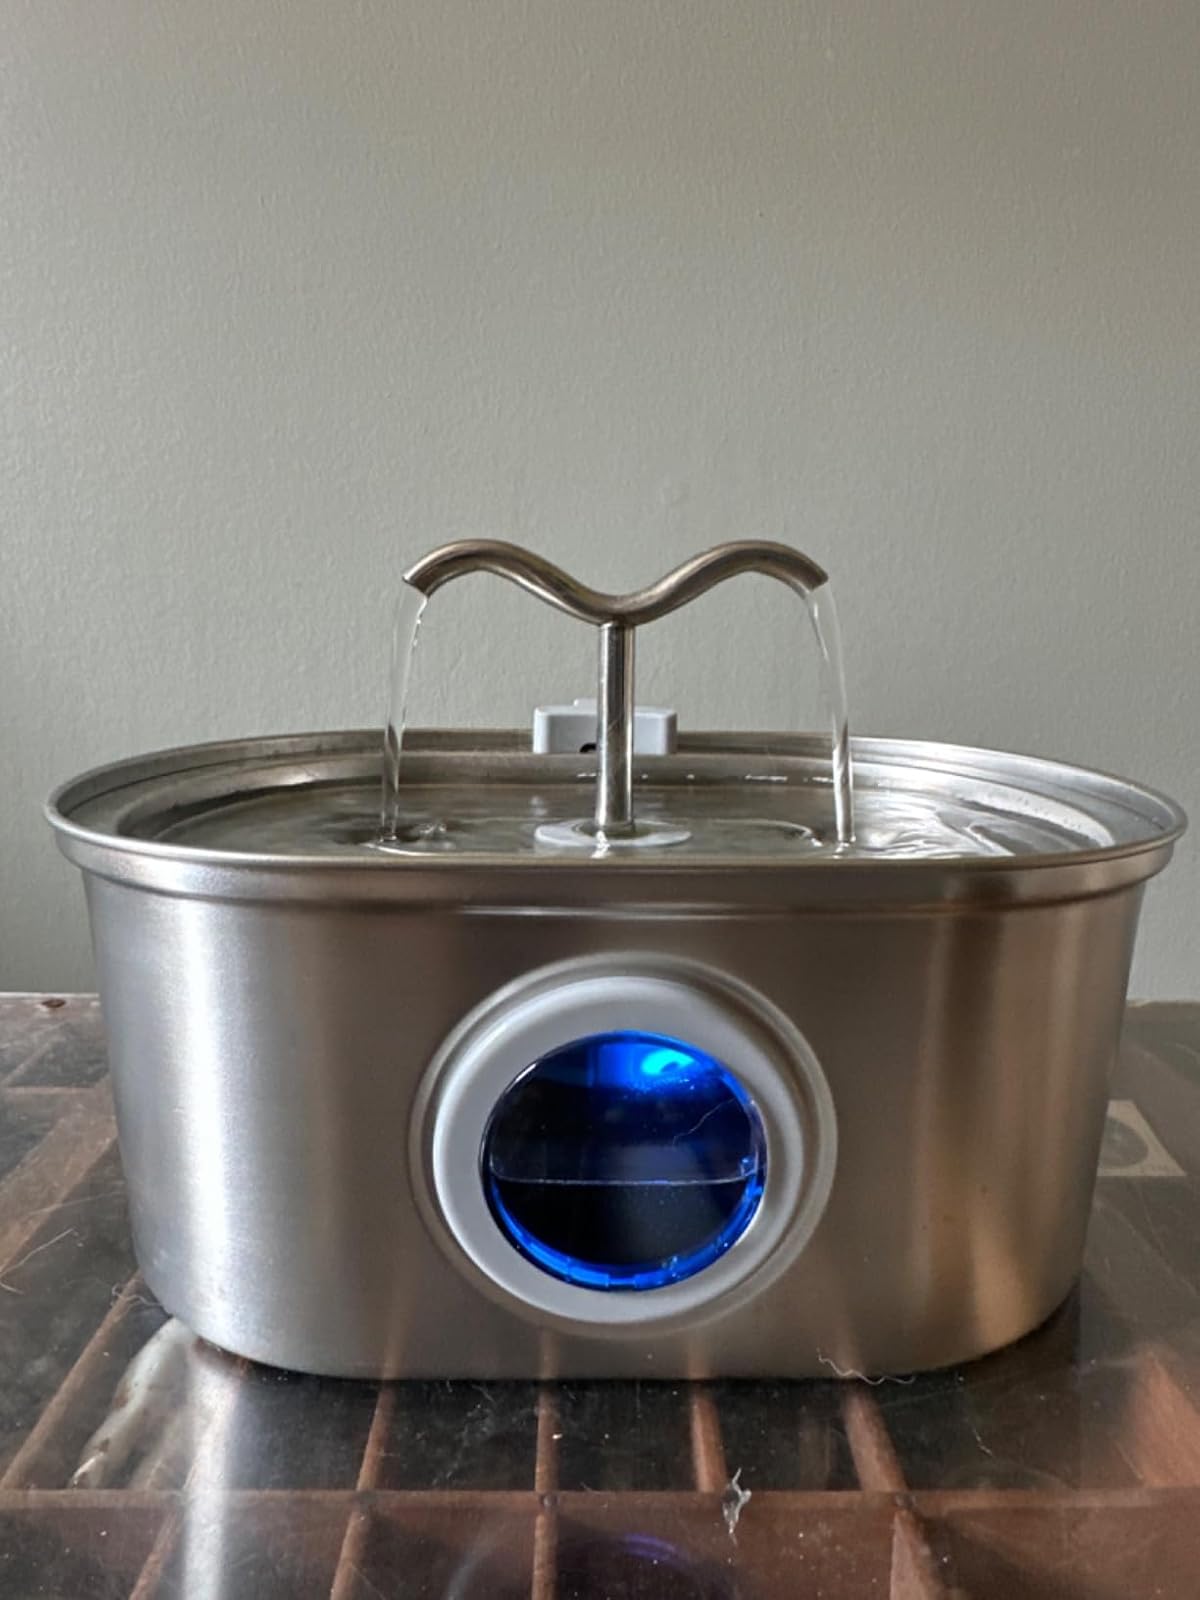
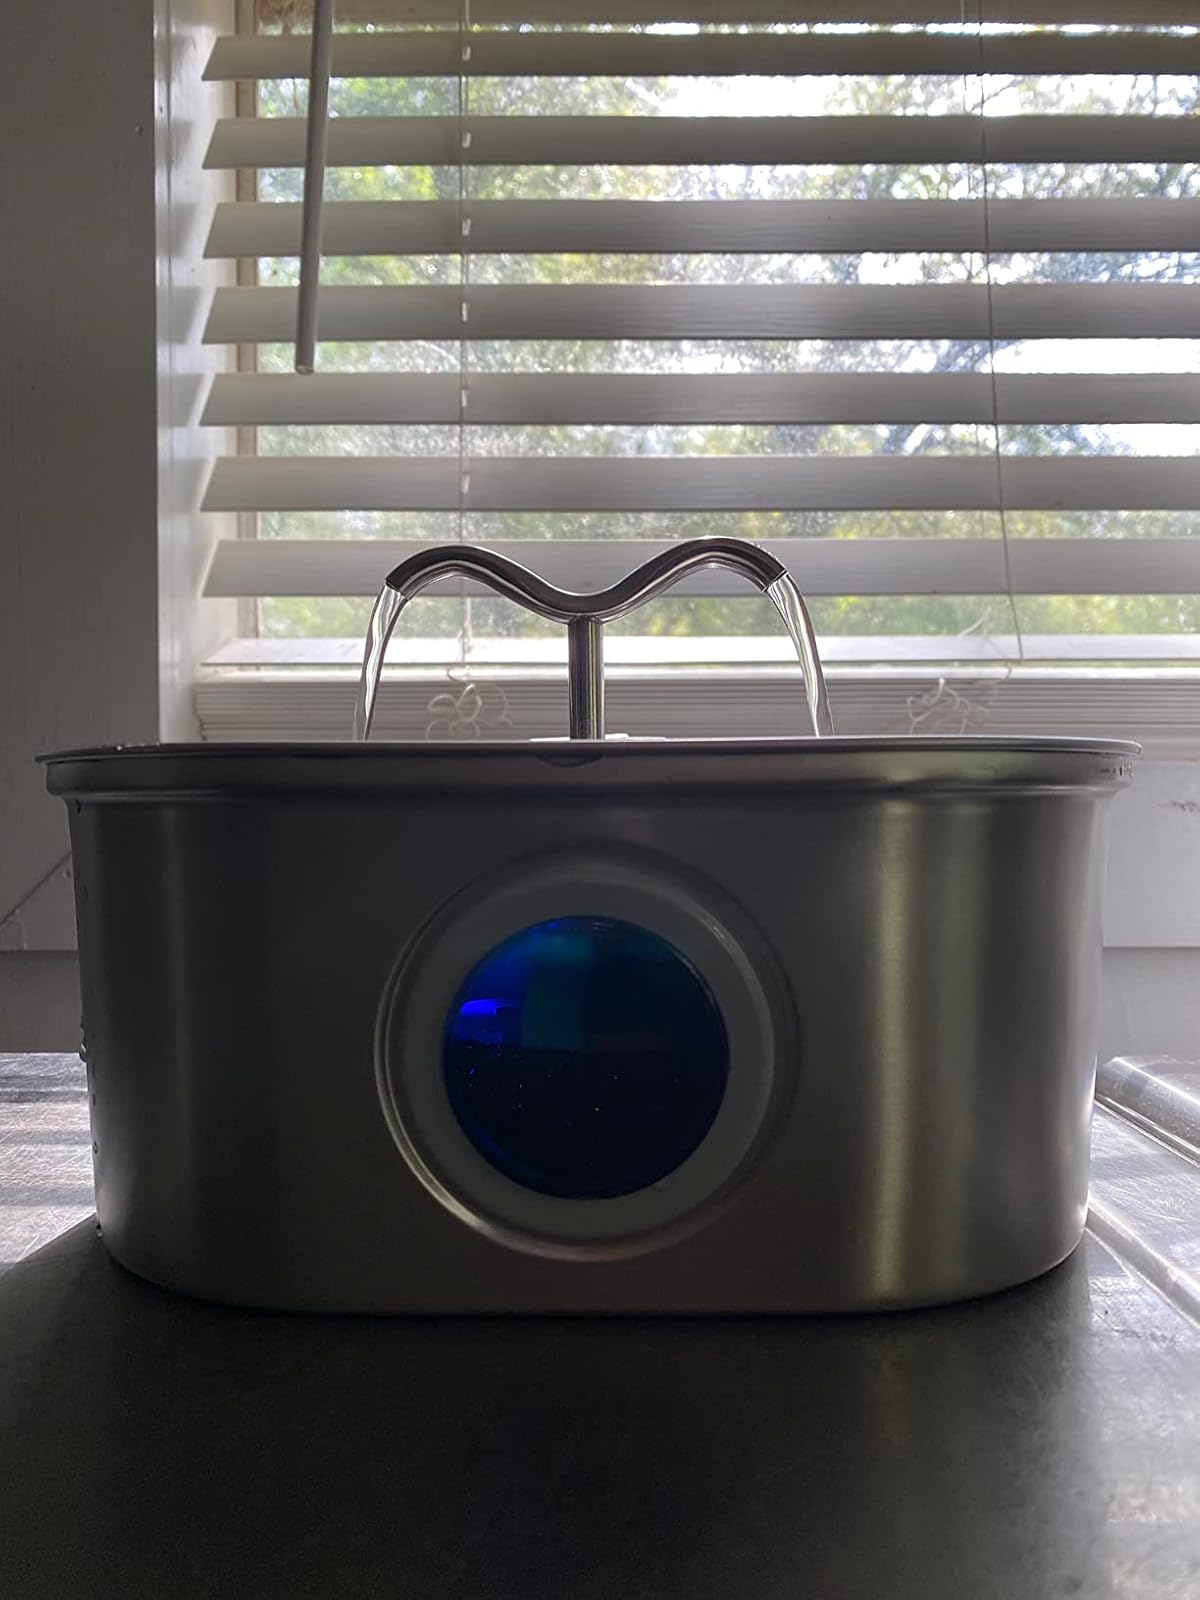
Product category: items_bowl
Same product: yes